Plaza Catedral

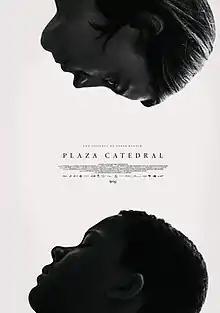
Wide theatrical release poster

Plaza Catedral is a 2021 Panamanian drama film written, co-produced and directed by Abner Benaim. It was selected as the Panamanian entry for the Best International Feature Film at the 94th Academy Awards. The film appeared on the Best International Feature Film shortlist in December 2021. Ultimately, it was not nominated.